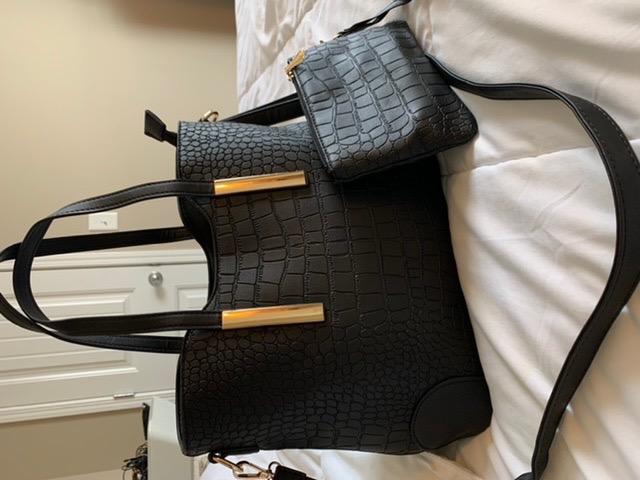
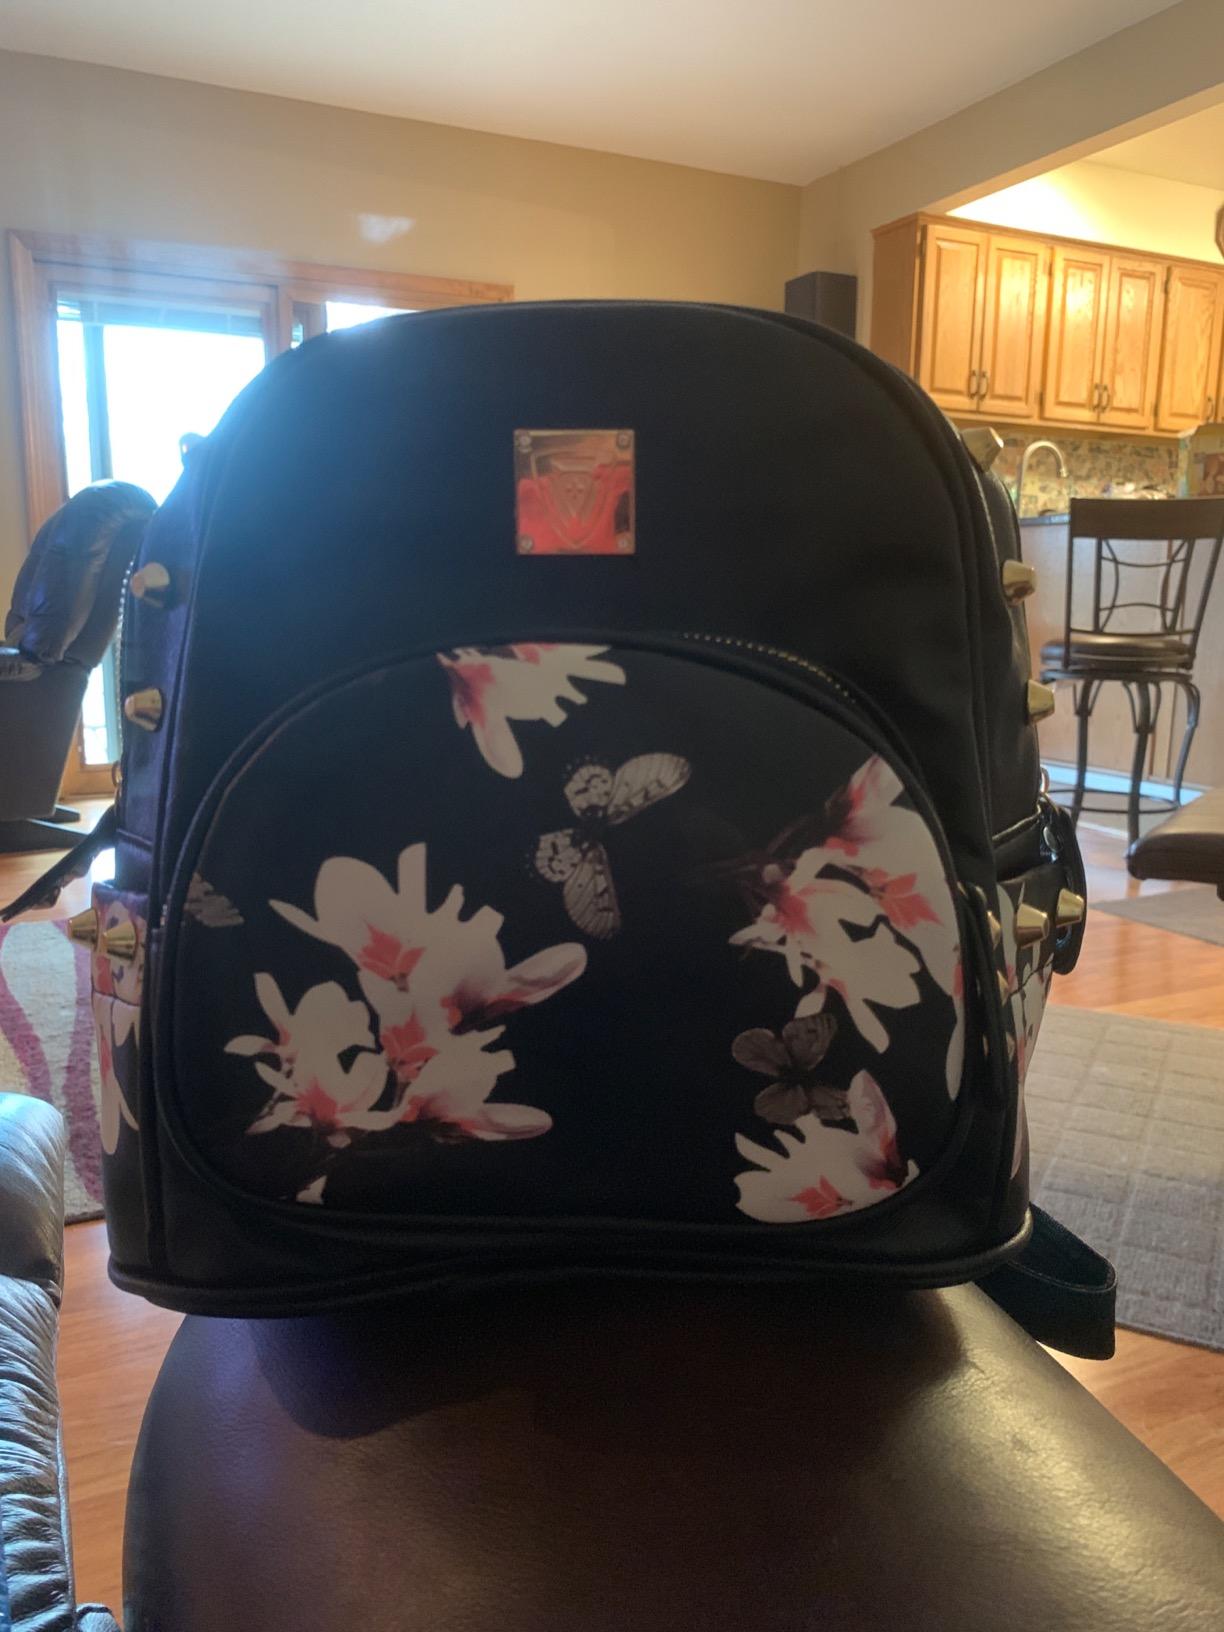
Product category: accessories_handbag
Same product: no